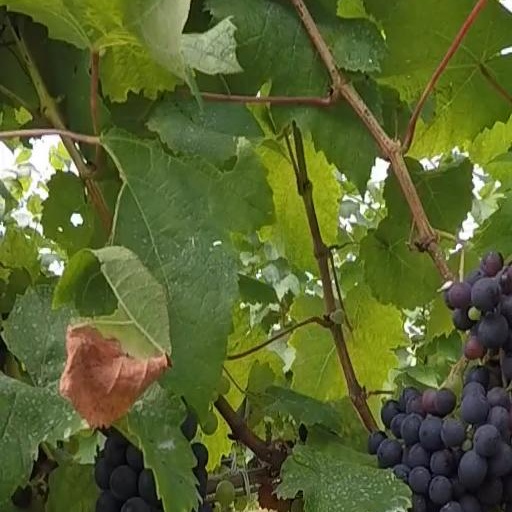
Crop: grape